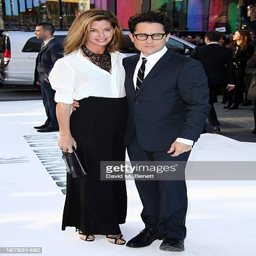
actor and his wife attend the uk premiere